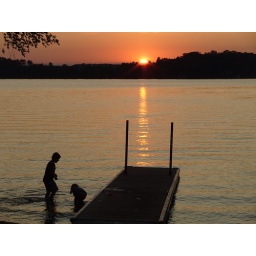
Gull Lake. Two random little kids playing in the nasty water by the boat landing.